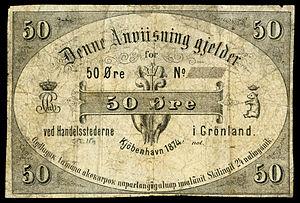
La couronne groenlandaise était un projet de monnaie pour le Groenland. Actuellement, la monnaie en usage au Groenland est la couronne danoise. La couronne groenlandaise n'a pas pour vocation de devenir une monnaie indépendante mais une version régionale de la couronne danoise. Par conséquent elle n’aura pas de code monétaire ISO 4217. Même si la couronne groenlandaise est créée, la couronne danoise continuera de circuler séparément.